Don't Wanna Cry (Seventeen song)

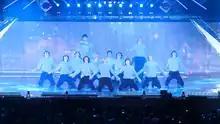
Seventeen performing Don't Wanna Cry at the Dream concert in 2017

The music video for "Don't Wanna Cry" was released on May 22, 2017. Depicting the group melancholically expressing their regrets at the end of a relationship, the music video was filmed in various locations across Los Angeles, USA.